33 (Battlestar Galactica)

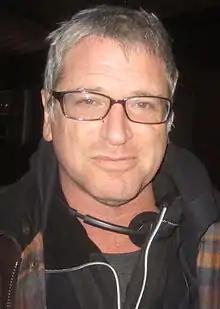
Michael Rymer (2011)

"33" was director Michael Rymer's first television episode. He accepted the job without reading the script, saying that based on his writing experience, "33" went well beyond his expectations and excited him. Bear McCreary originally composed the musical theme "Boomer Theme" for this episode; it was later expanded for use with the Athena character, before becoming the "Hera Theme" for the character Hera Agathon in the fourth season episode, "Islanded in a Stream of Stars". Joel Ransom was the director of photography for the miniseries, but when Eick learned he was unavailable for the series, he turned to Stephen McNutt, with whom he had worked on "American Gothic". In the interim, McNutt had moved on to shooting in high-definition video; this was fortuitous for the production team because, while Ransom had filmed the miniseries on 35 mm film, the production team was switching to high-definition video for the series.